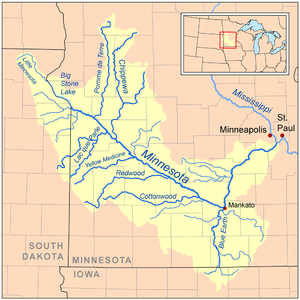
Le Minnesota est une rivière, un affluent du fleuve Mississippi, de 534 km de long, dans l'État de Minnesota, au nord des États-Unis.